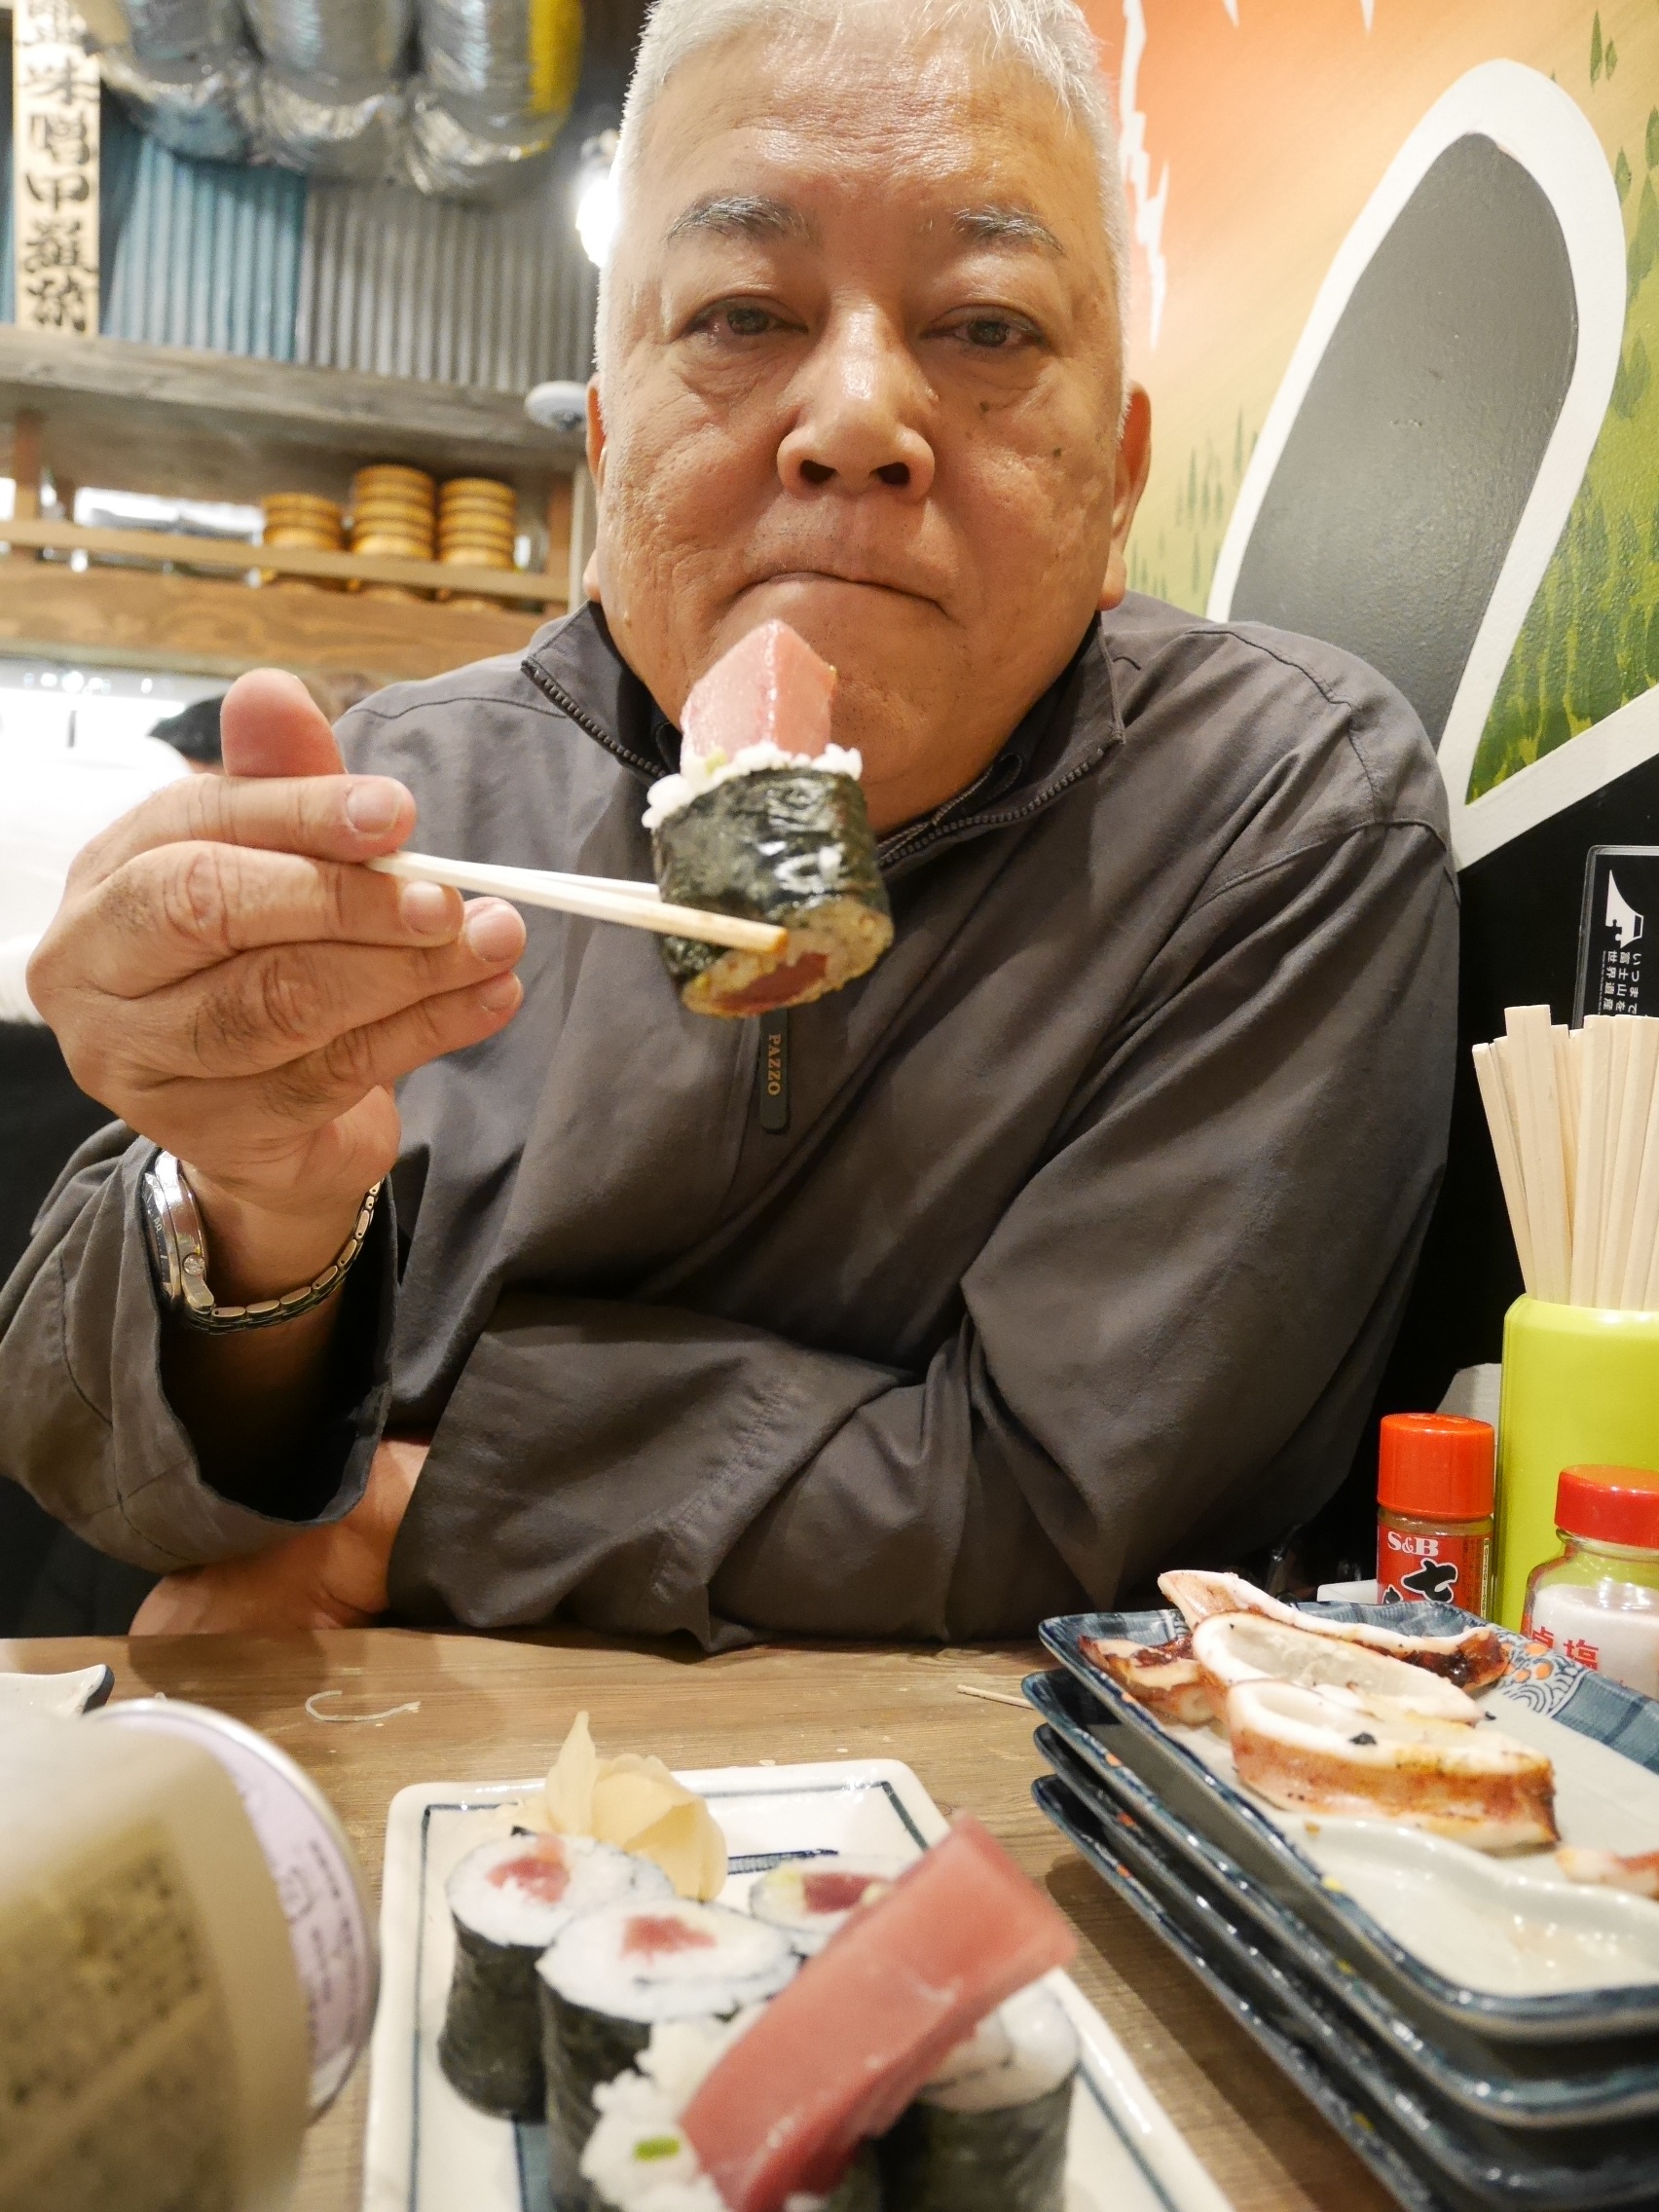
man, person, meal, food, lunch, cook, sushi, eating, tavern, taste, sake, sense, shinbashi, salaried worker